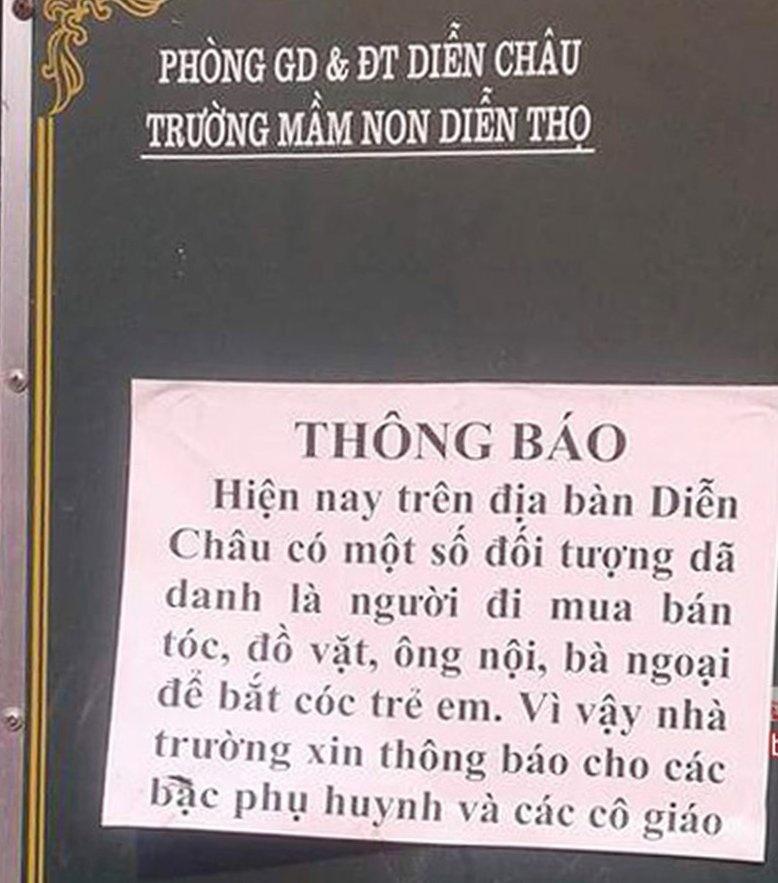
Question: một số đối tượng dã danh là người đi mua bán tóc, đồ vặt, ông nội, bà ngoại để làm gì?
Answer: một số đối tượng dã danh là người đi mua bán tóc, đồ vặt, ông nội, bà ngoại để bắt cóc trẻ em